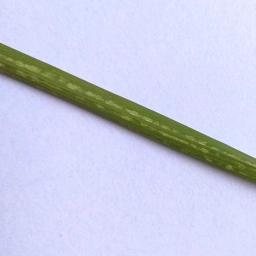
Label: Rice___Healthy